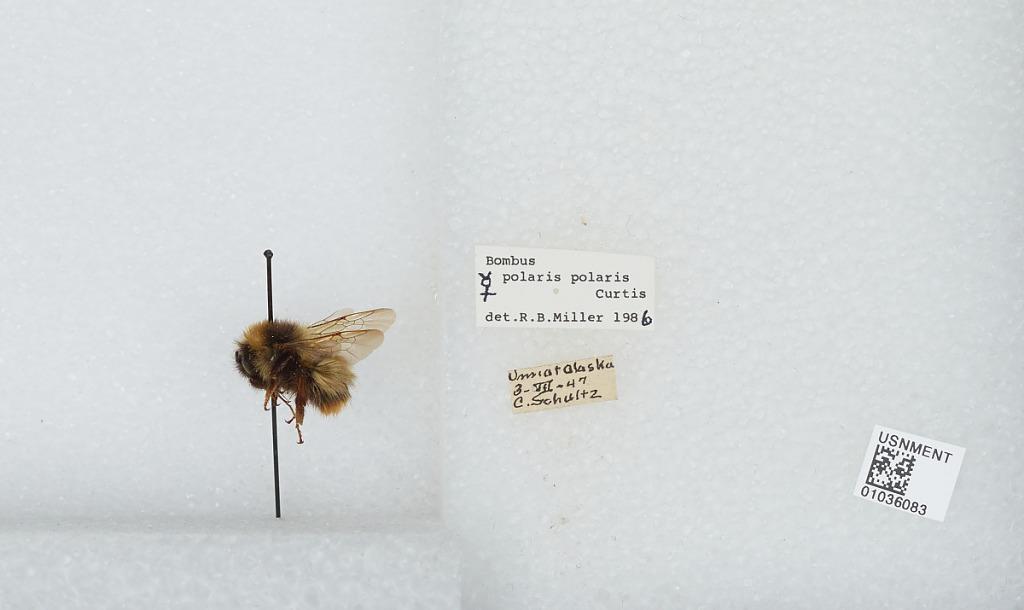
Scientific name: Bombus (Alpinobombus) polaris Curtis
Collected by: C. Schultz
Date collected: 1947-7-3
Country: United States
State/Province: Alaska
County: North Slope
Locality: Umiat
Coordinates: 69.3669, -152.144
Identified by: Miller, R. B.